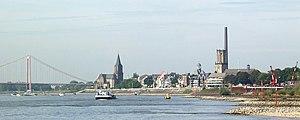
Emmerich am Rhein est une ville allemande située en Rhénanie-du-Nord-Westphalie, dans l'arrondissement de Clèves. C'est la dernière commune allemande située sur la rive droite du Rhin avant la frontière avec les Pays-Bas. Les habitants y parlent un dialecte néerlandais, le kleverlands.